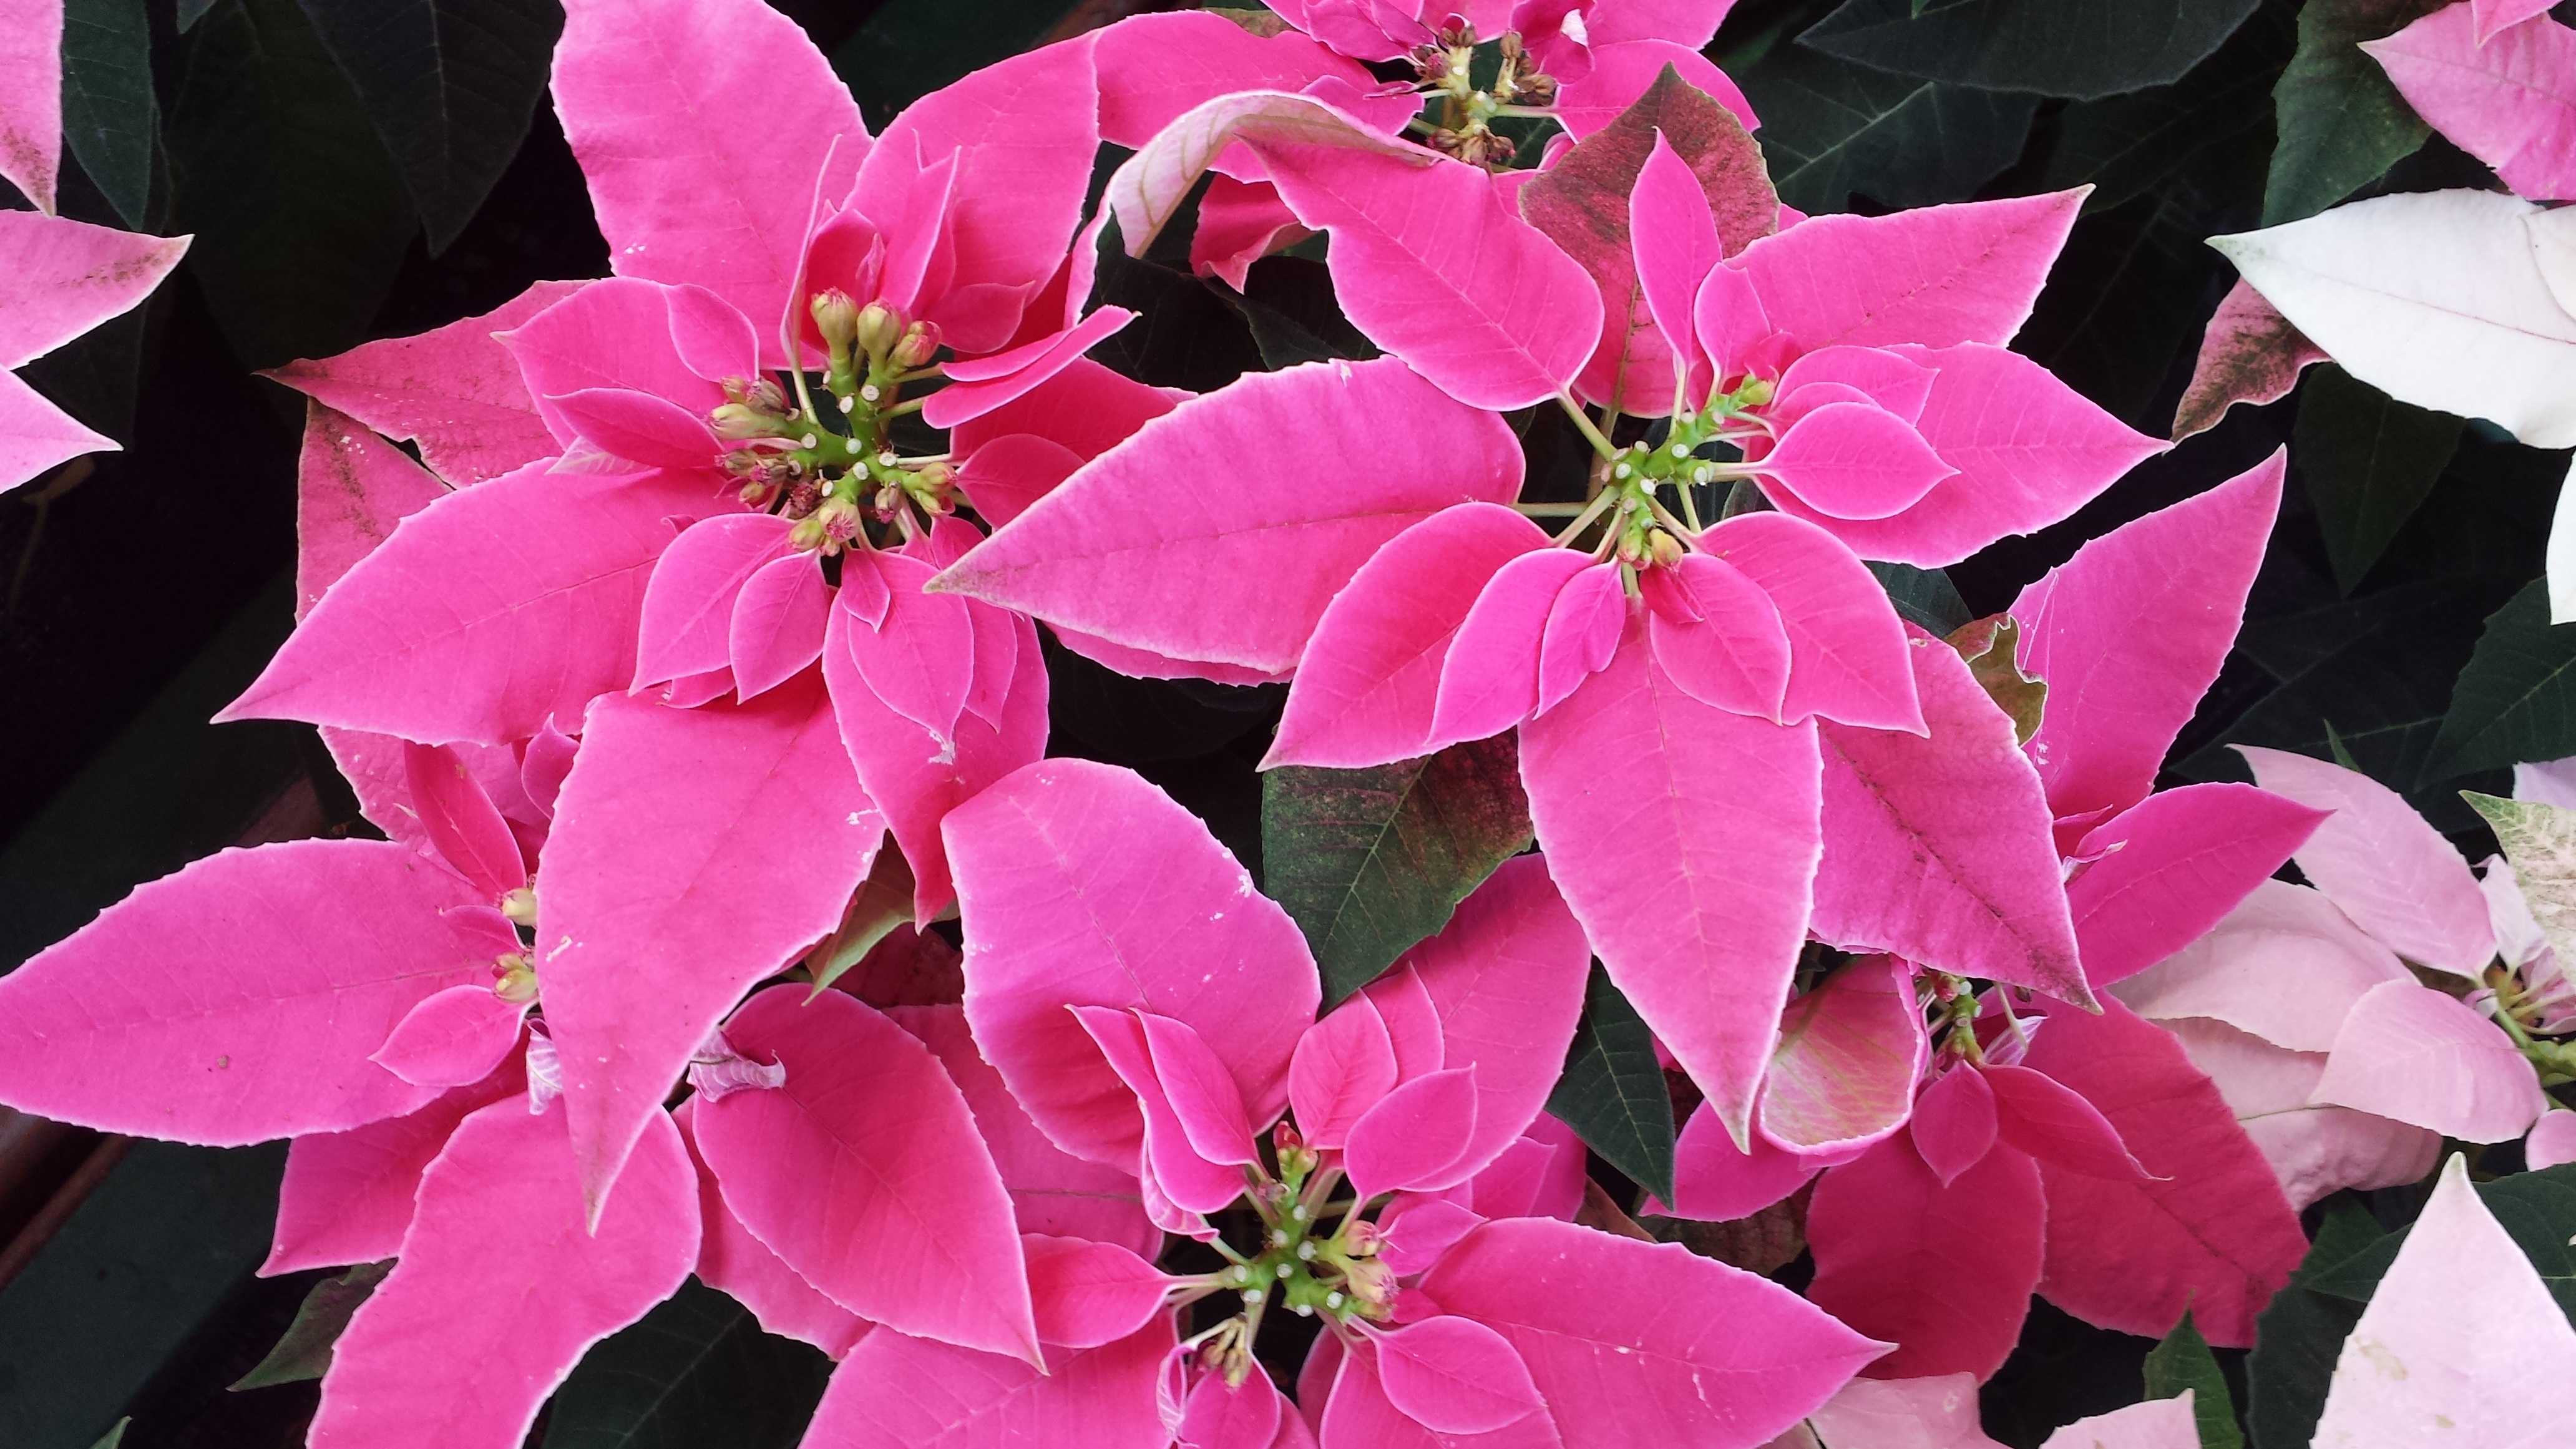
blossom, plant, flower, petal, botany, pink, christmas, flora, poinsettia, floristry, macro photography, flowering plant, land plant